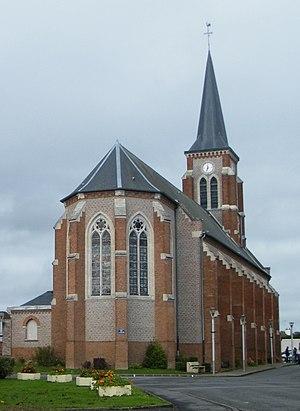
Poulainville (Somme) France, église St-Pierre, chevet.
L'église Saint-Pierre de Poulainville est une église catholique située à Poulainville, dans le département de la Somme, en France, dans la communauté d'agglomération Amiens Métropole.